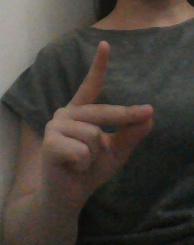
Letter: ta